Capitol Hill, Seattle

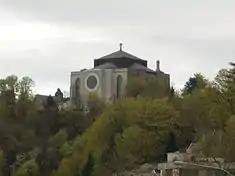
St. Mark's Episcopal Cathedral dominates the North Capitol Hill skyline.

Registered Historic Places on Capitol Hill include the Harvard-Belmont Landmark District, in which is located the original building of the Cornish College of the Arts; Volunteer Park, in which are the Seattle Asian Art Museum and Volunteer Park Conservatory; and The Northwest School.